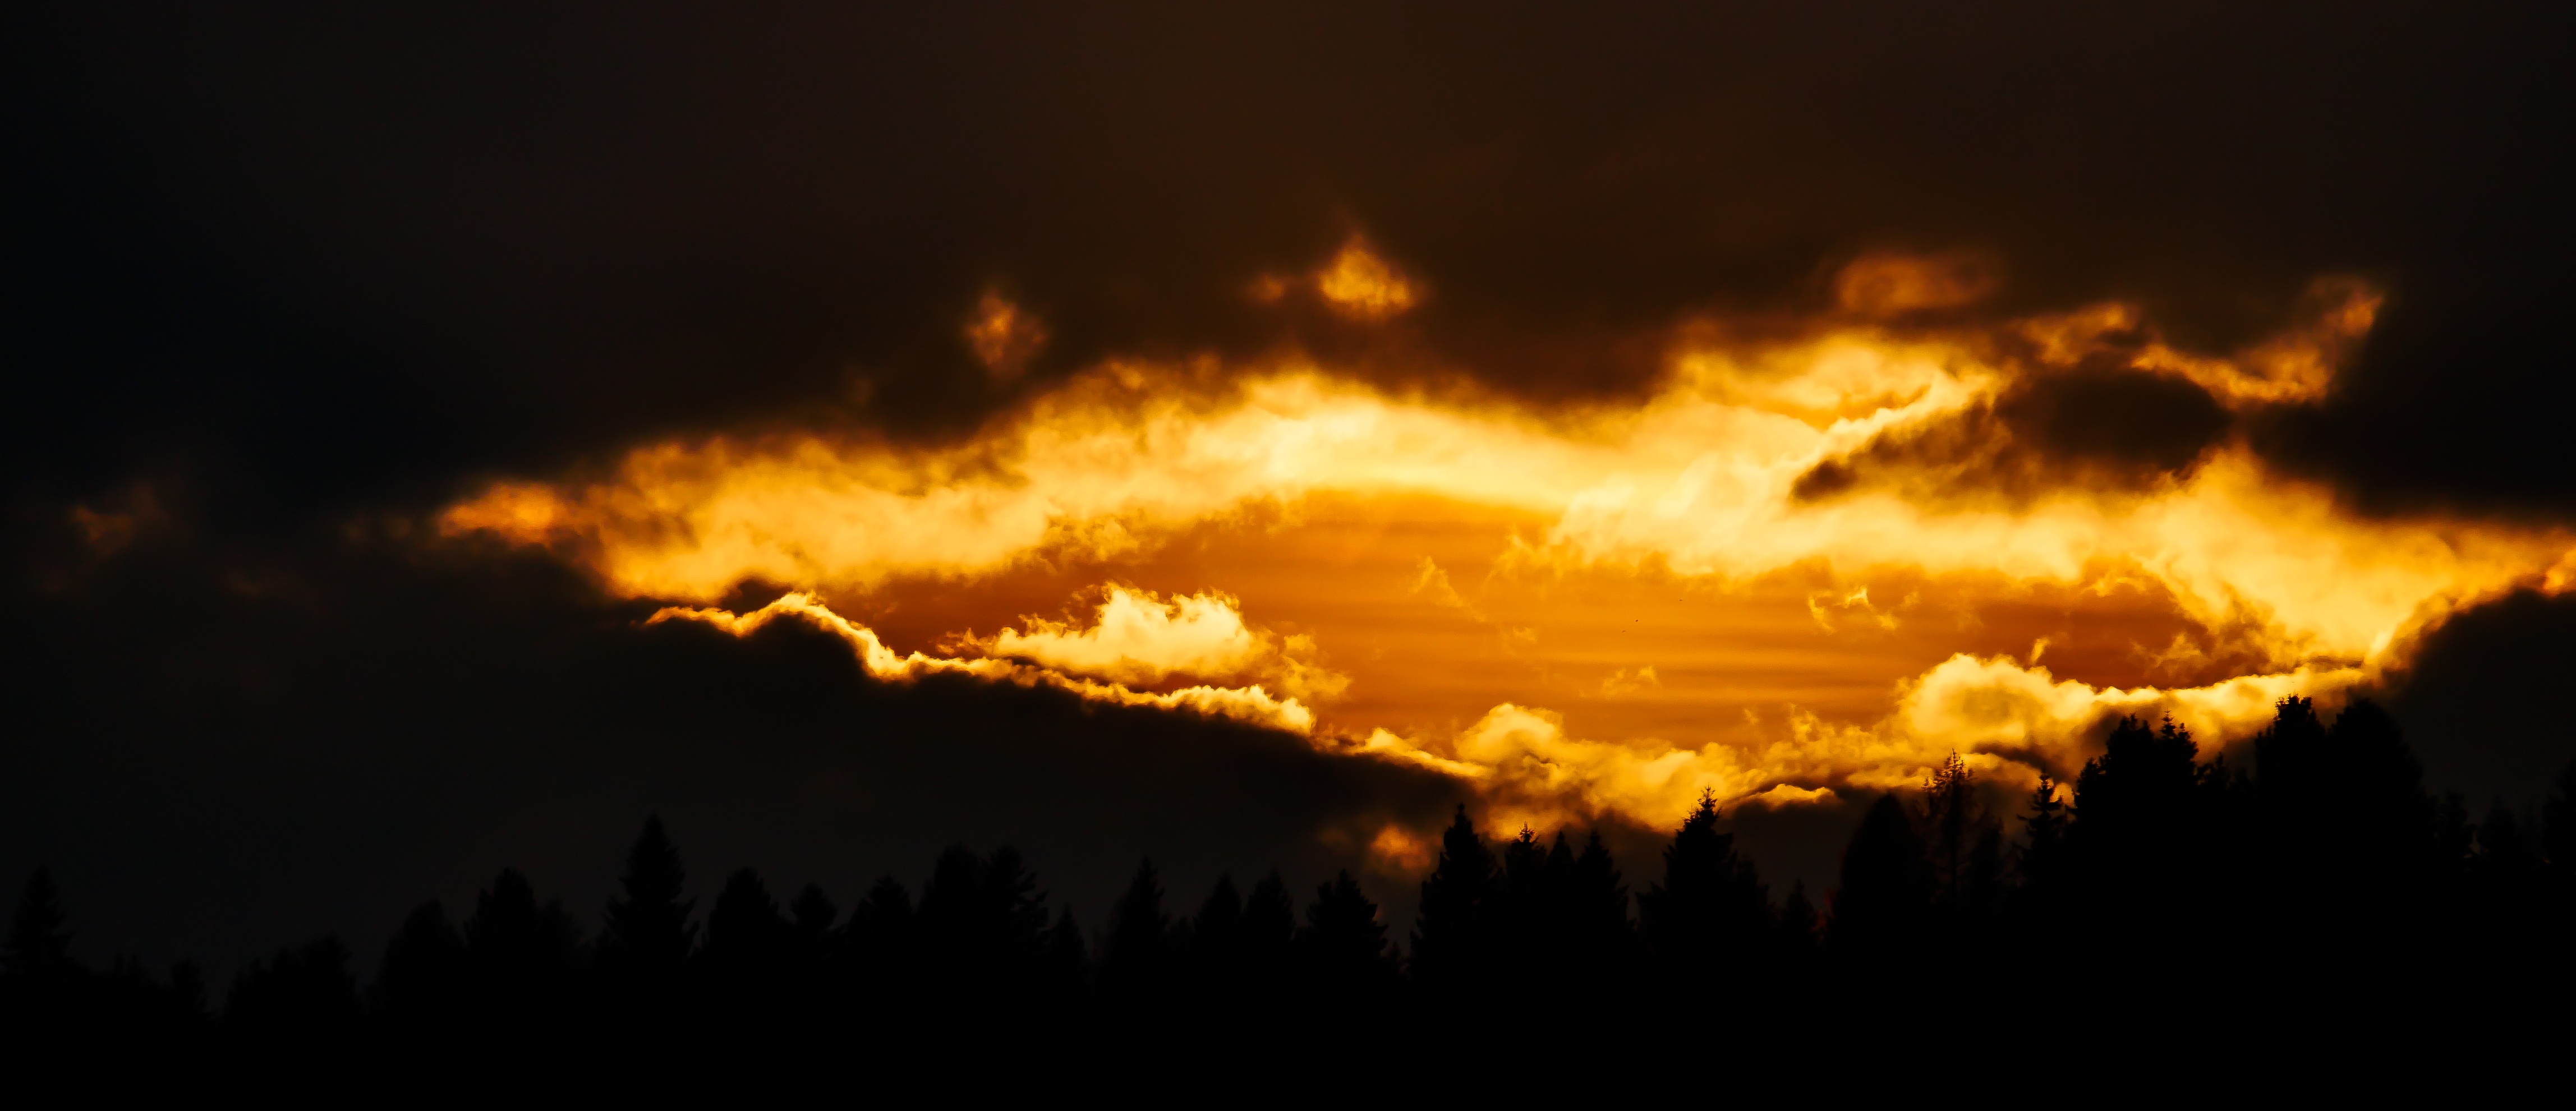
light, cloud, sun, sunset, mystical, dusk, fire, romantic, bonfire, lichtspiel, eye, mood, abendstimmung, wildfire, atmospheric, evening sky, setting sun, mysticism, golden light, geological phenomenon